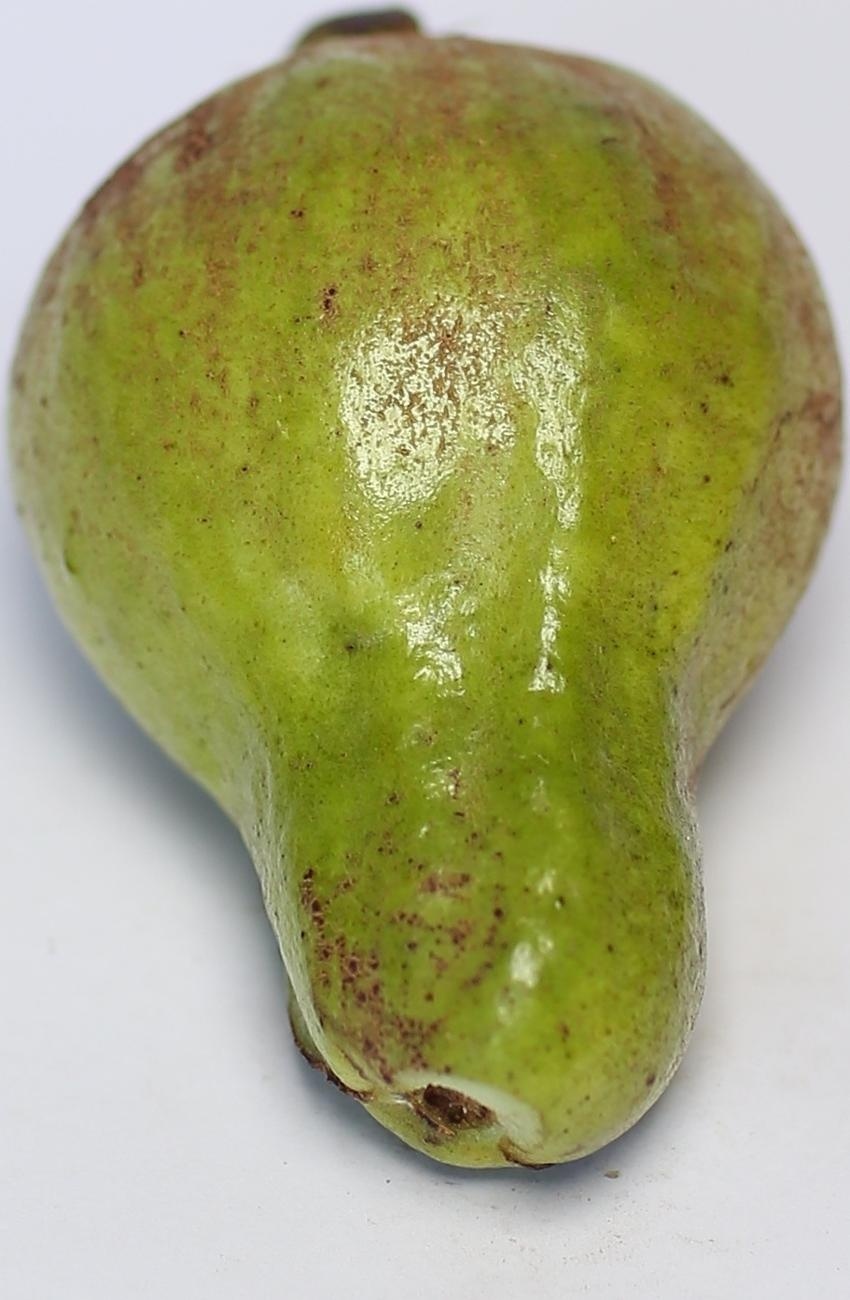
Maturity: green
Variety: local-sindhi